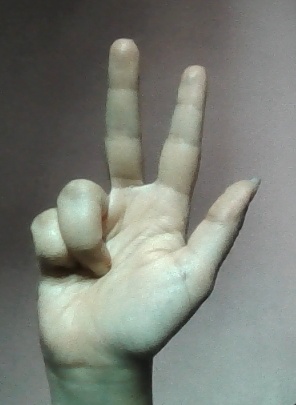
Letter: al